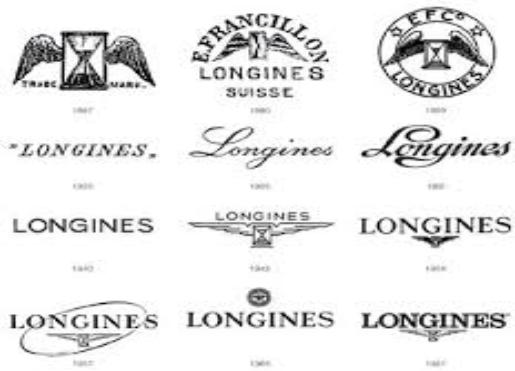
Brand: Longines
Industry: Necessities